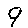
Label: 9